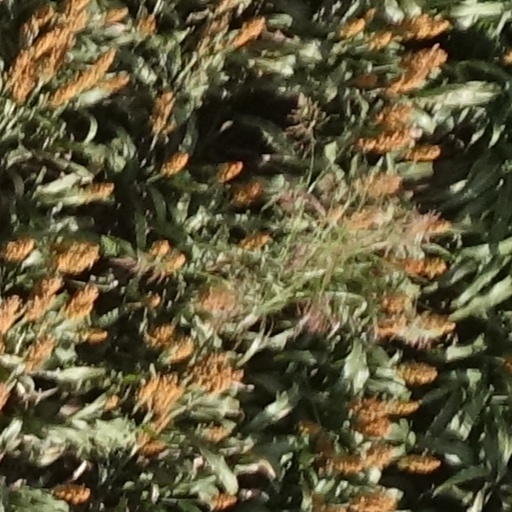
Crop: sorghum